Church station (SEPTA)

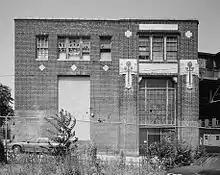
Church station c. 1968

Church is part of the Frankford Elevated section of the line, which began service on November 5, 1922, as Ruan–Church station.